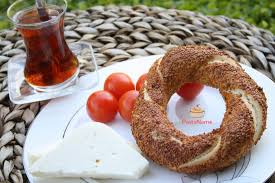
Yemek: simit